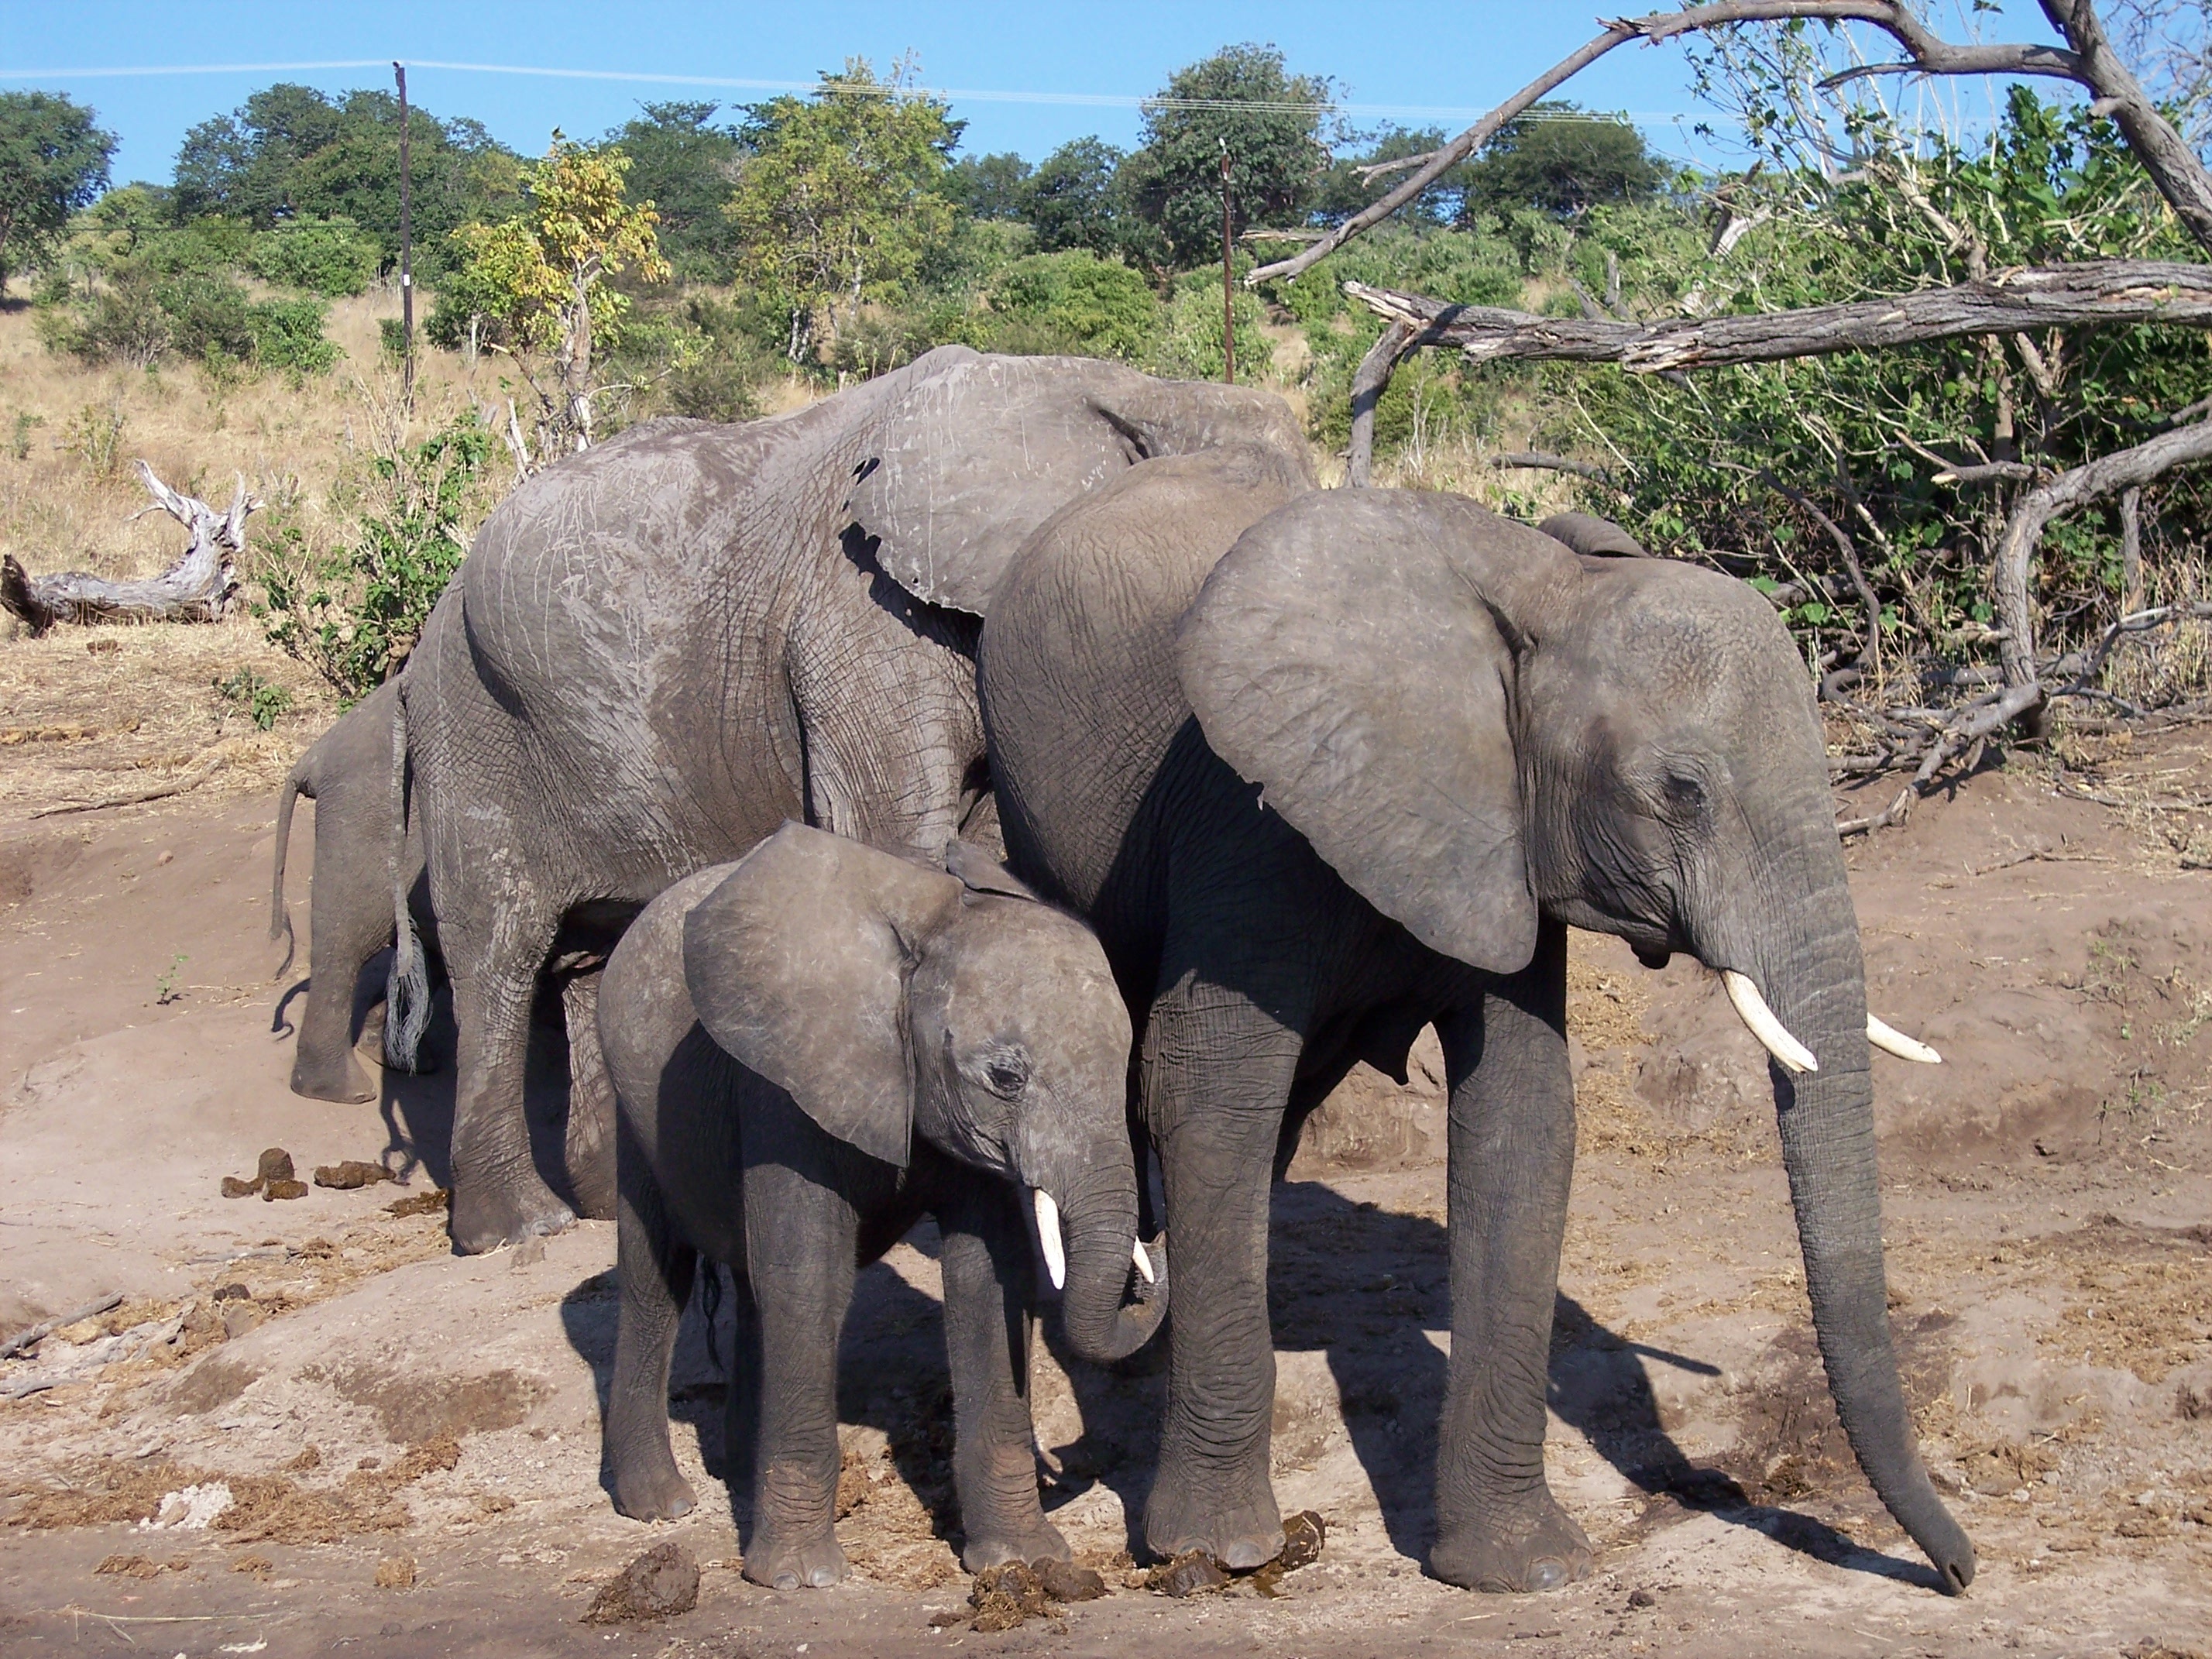
nature, adventure, animal, travel, wildlife, wild, zoo, young, africa, mammal, baby, fauna, elephant, calf, tusk, family, grey, mother, ears, big, large, huge, strong, safari, herbivore, pachyderm, indian elephant, african elephant, elephants and mammoths, mahout